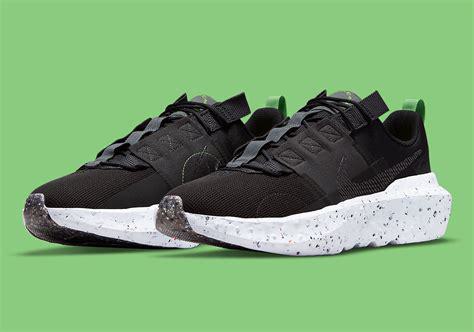
Brand: Nike
Model: Crater Impact